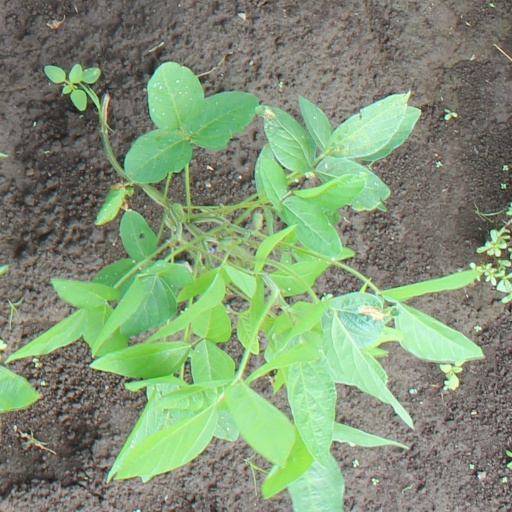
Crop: soybean